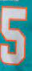
Number: 5